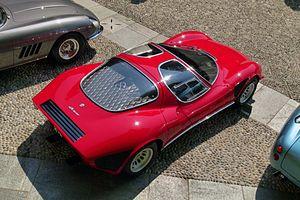
bolide exposé au Torcy road show en 2010 sur Bay 1
Torcy est une commune française située dans le département de Seine-et-Marne en région Île-de-France qui cumule les statuts de chef-lieu d'arrondissement et de canton.